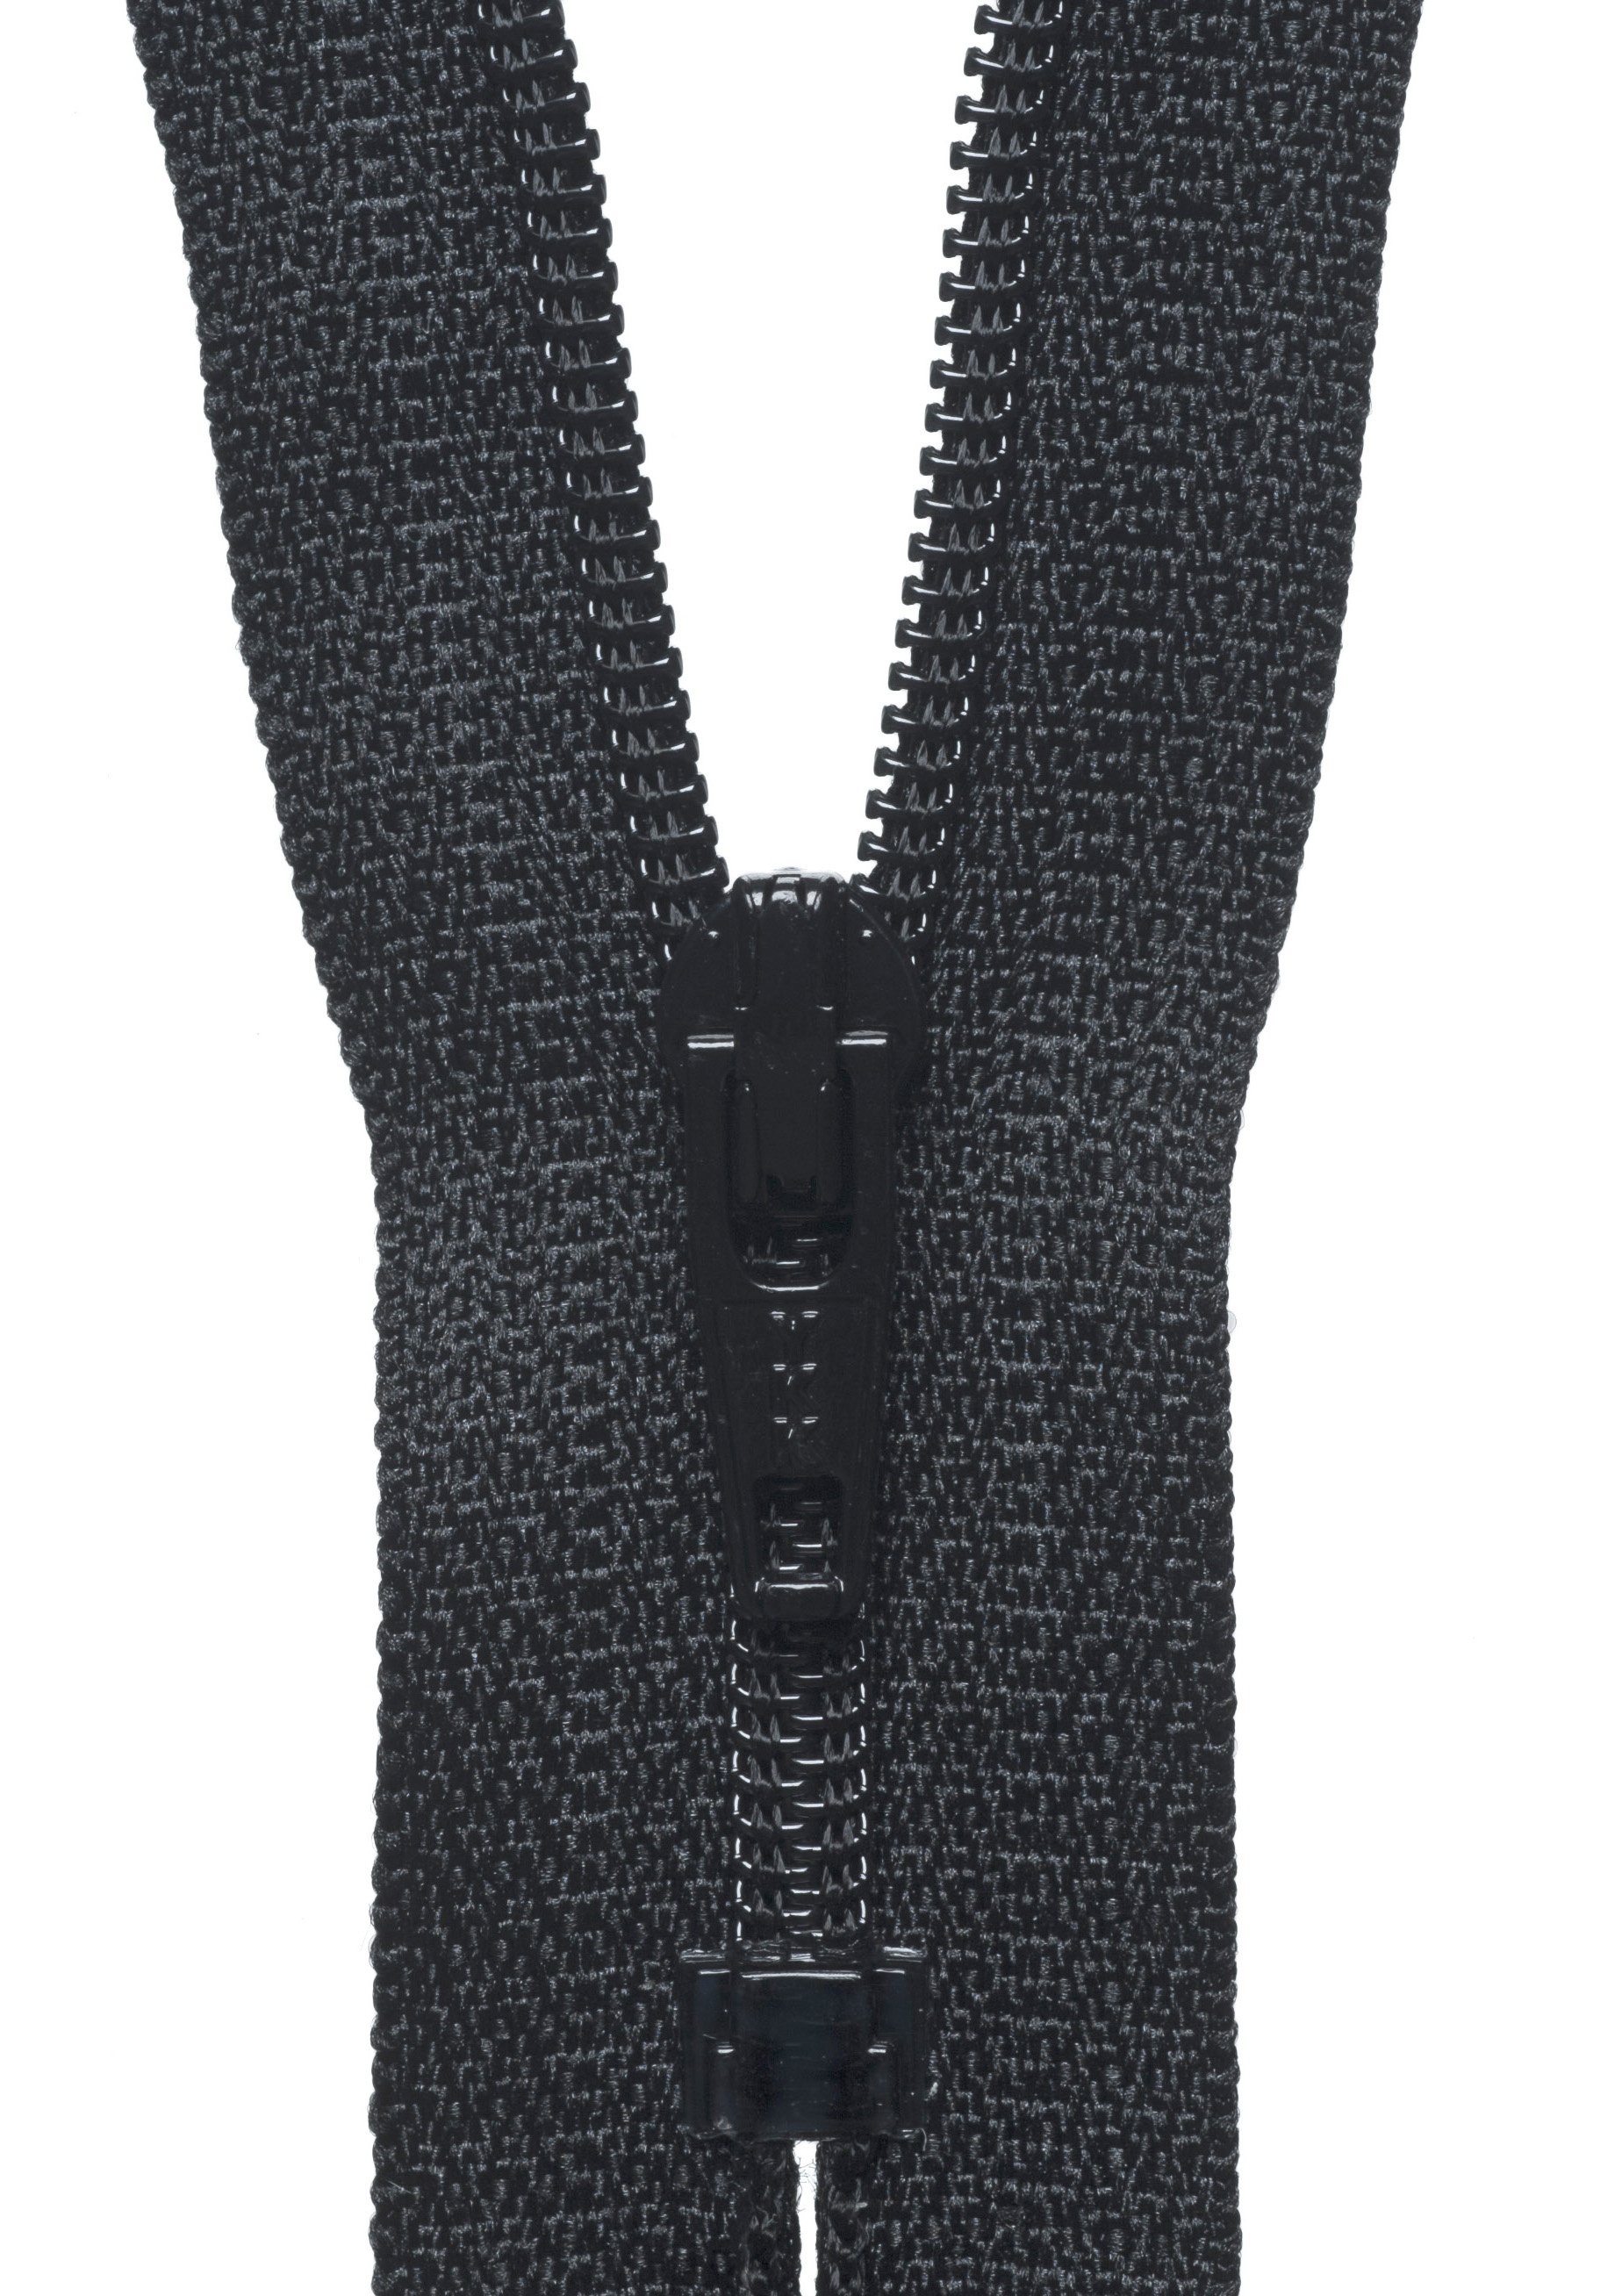
Nylon Dress and Skirt Zip: Black
Coil zip ideal for dresses, skirts and trousers
Brand: Groves
Category: Arts & Entertainment > Hobbies & Creative Arts > Arts & Crafts > Art & Crafting Materials > Craft Fasteners & Closures > Zippers > Closed-End Zippers